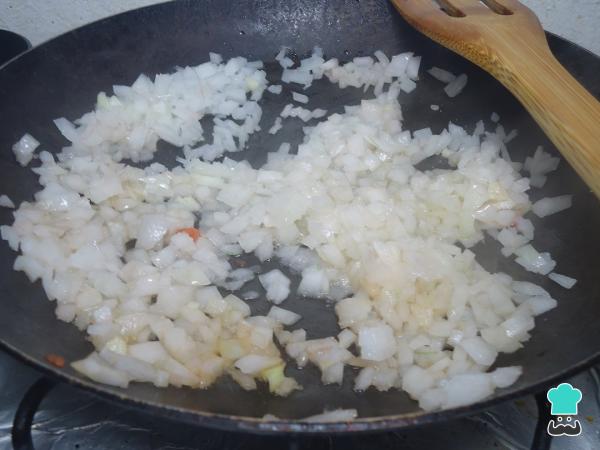
A continuación, en un sartén, con aceite previamente calentado, colocamos a sofreír la cebolla.